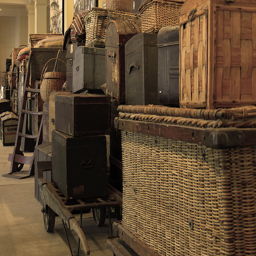
A cart filled with boxes next to a  large bamboo basket.
Various luggage that includes black trunks and wicker boxes.
Several stacks of different trunks and wicker baskets.
Stacks of baskets and luggage are parked against a wall.
a room with straw baskets and metal trunks.